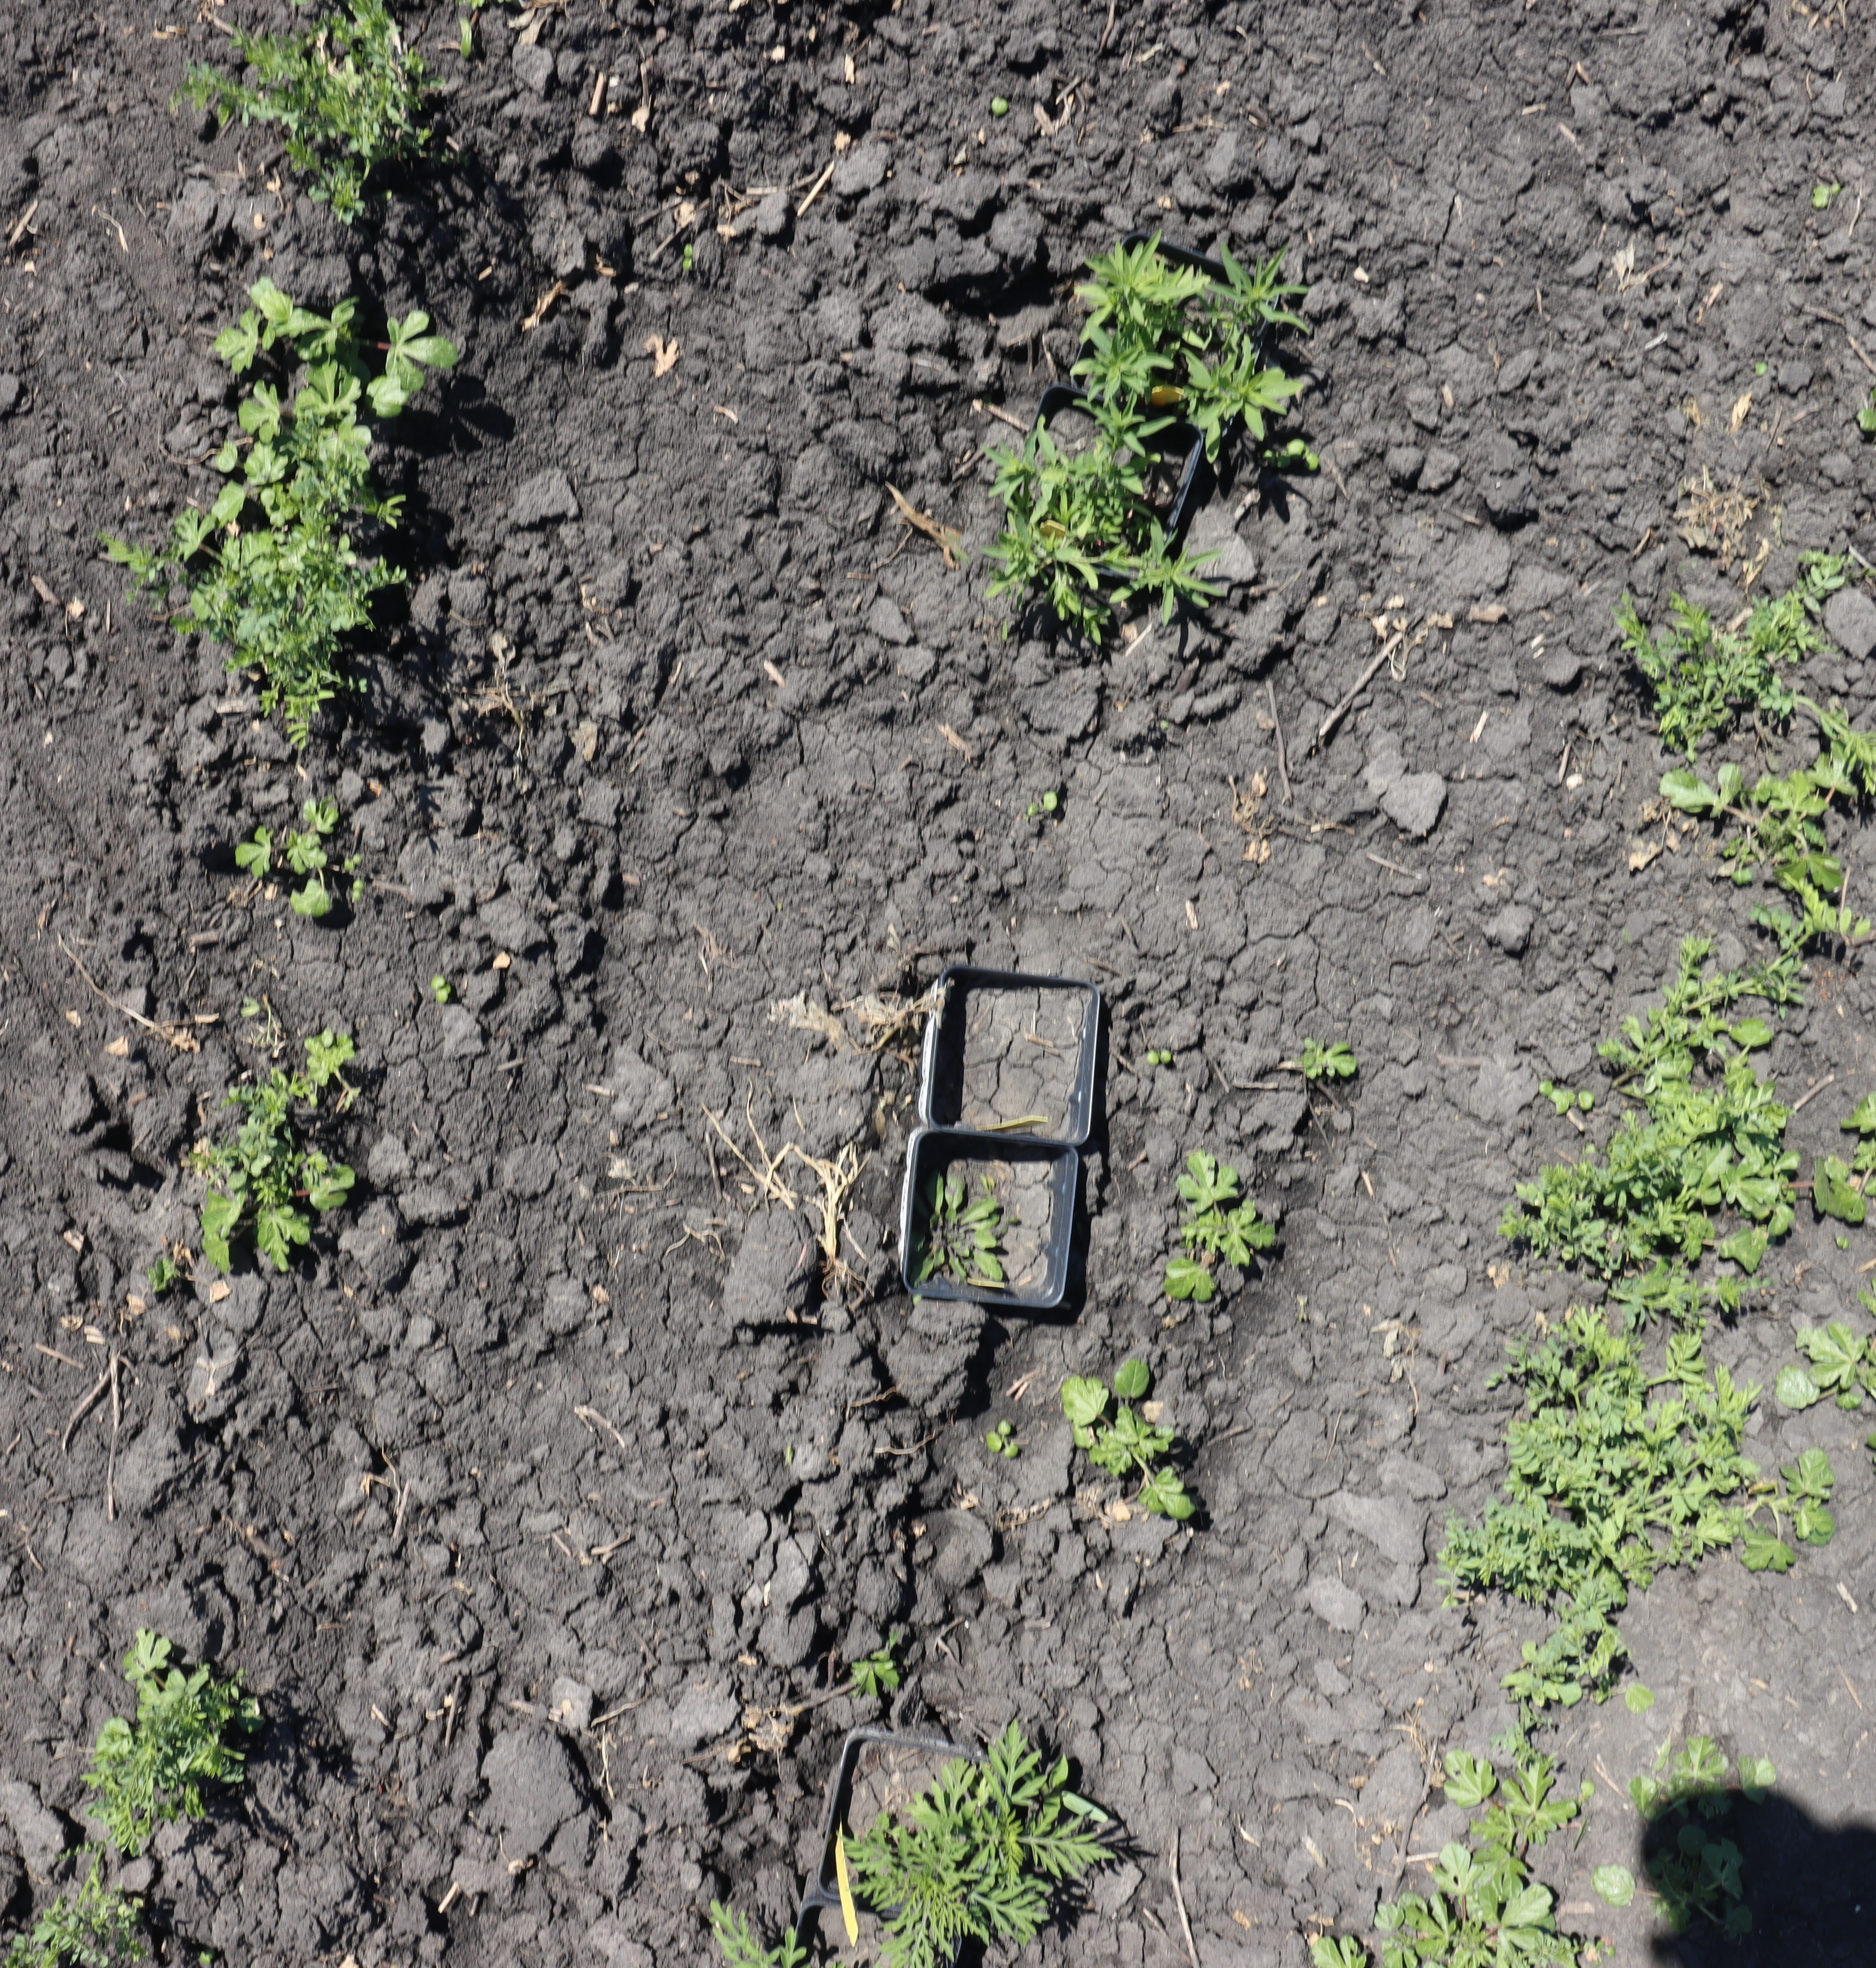
Crop: Lentil
Objects: Kochia, Kochia, Horseweed, Ragweed, Lentil, Lentil, Lentil, Lentil, Lentil, Lentil